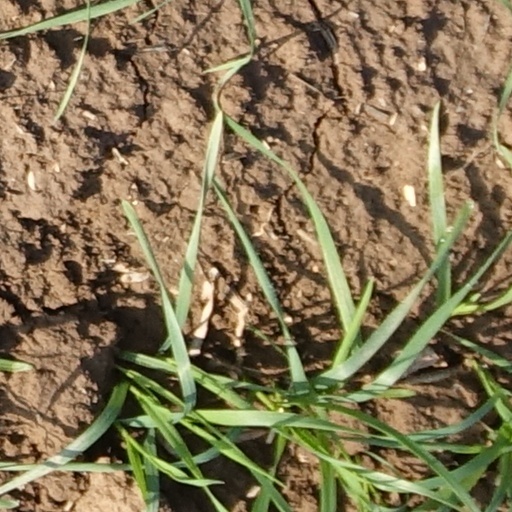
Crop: wheat